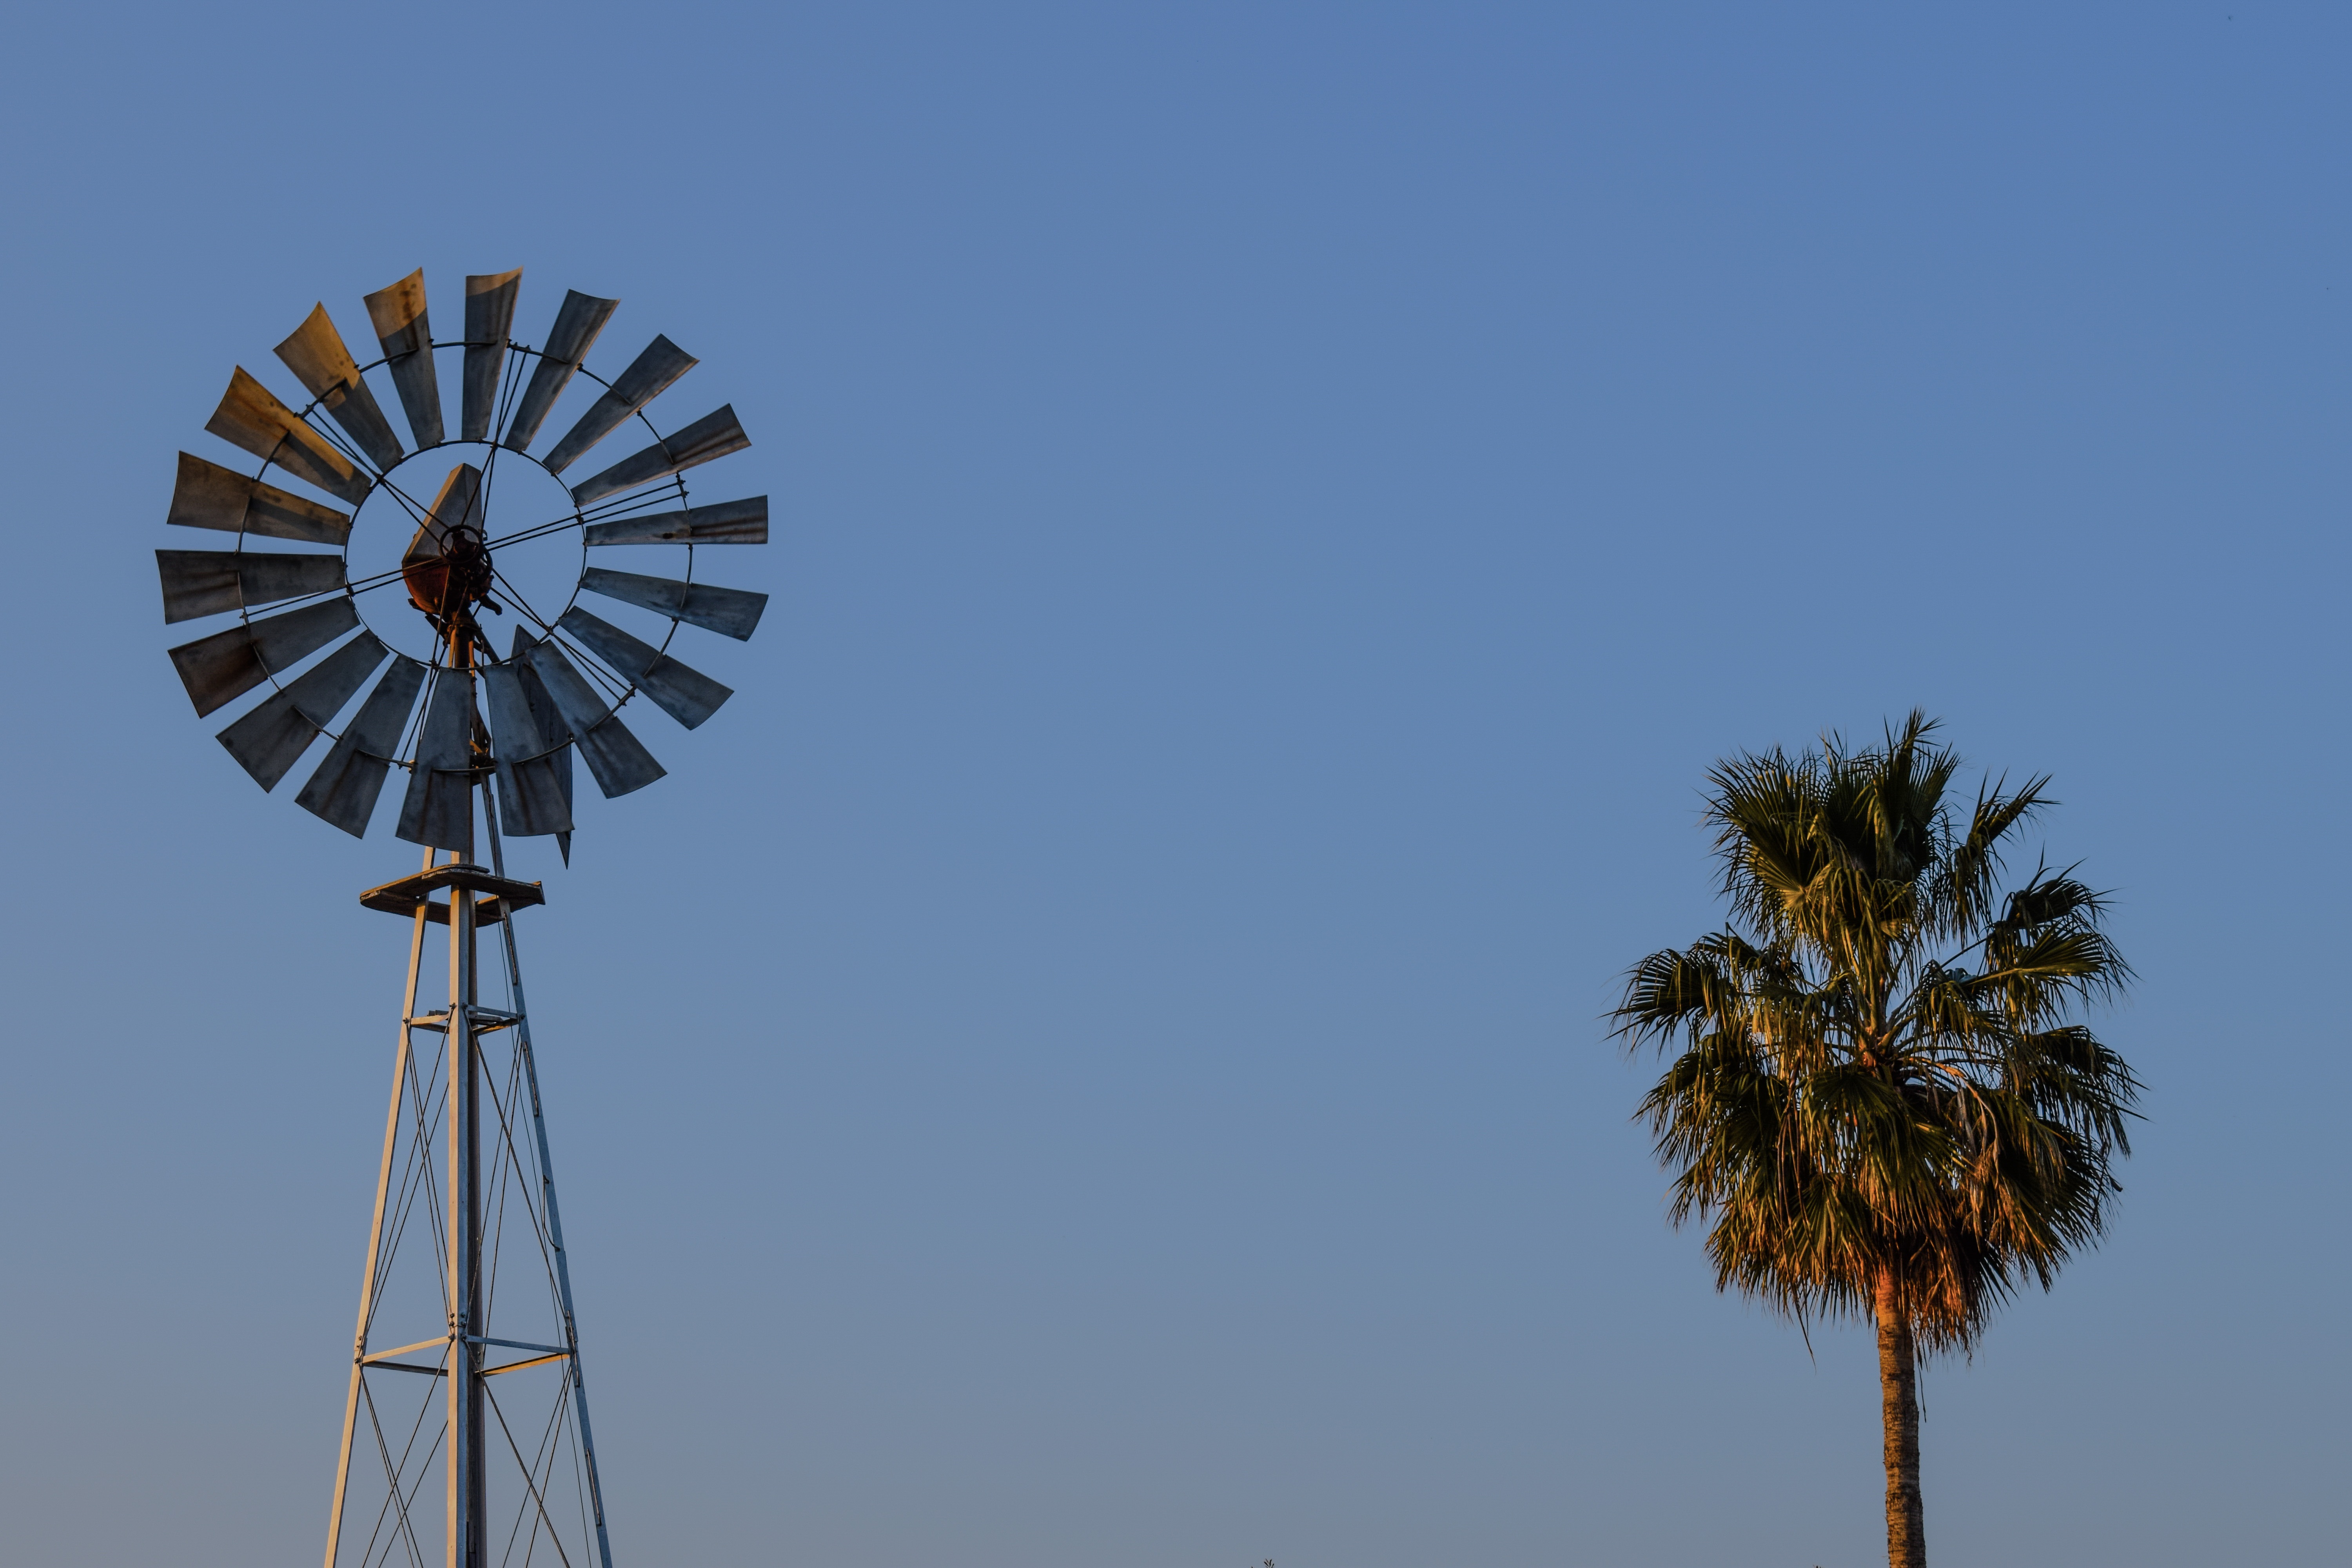
sky, countryside, palm tree, windmill, wind, tower, mast, blue, cyprus, paralimni, arecales